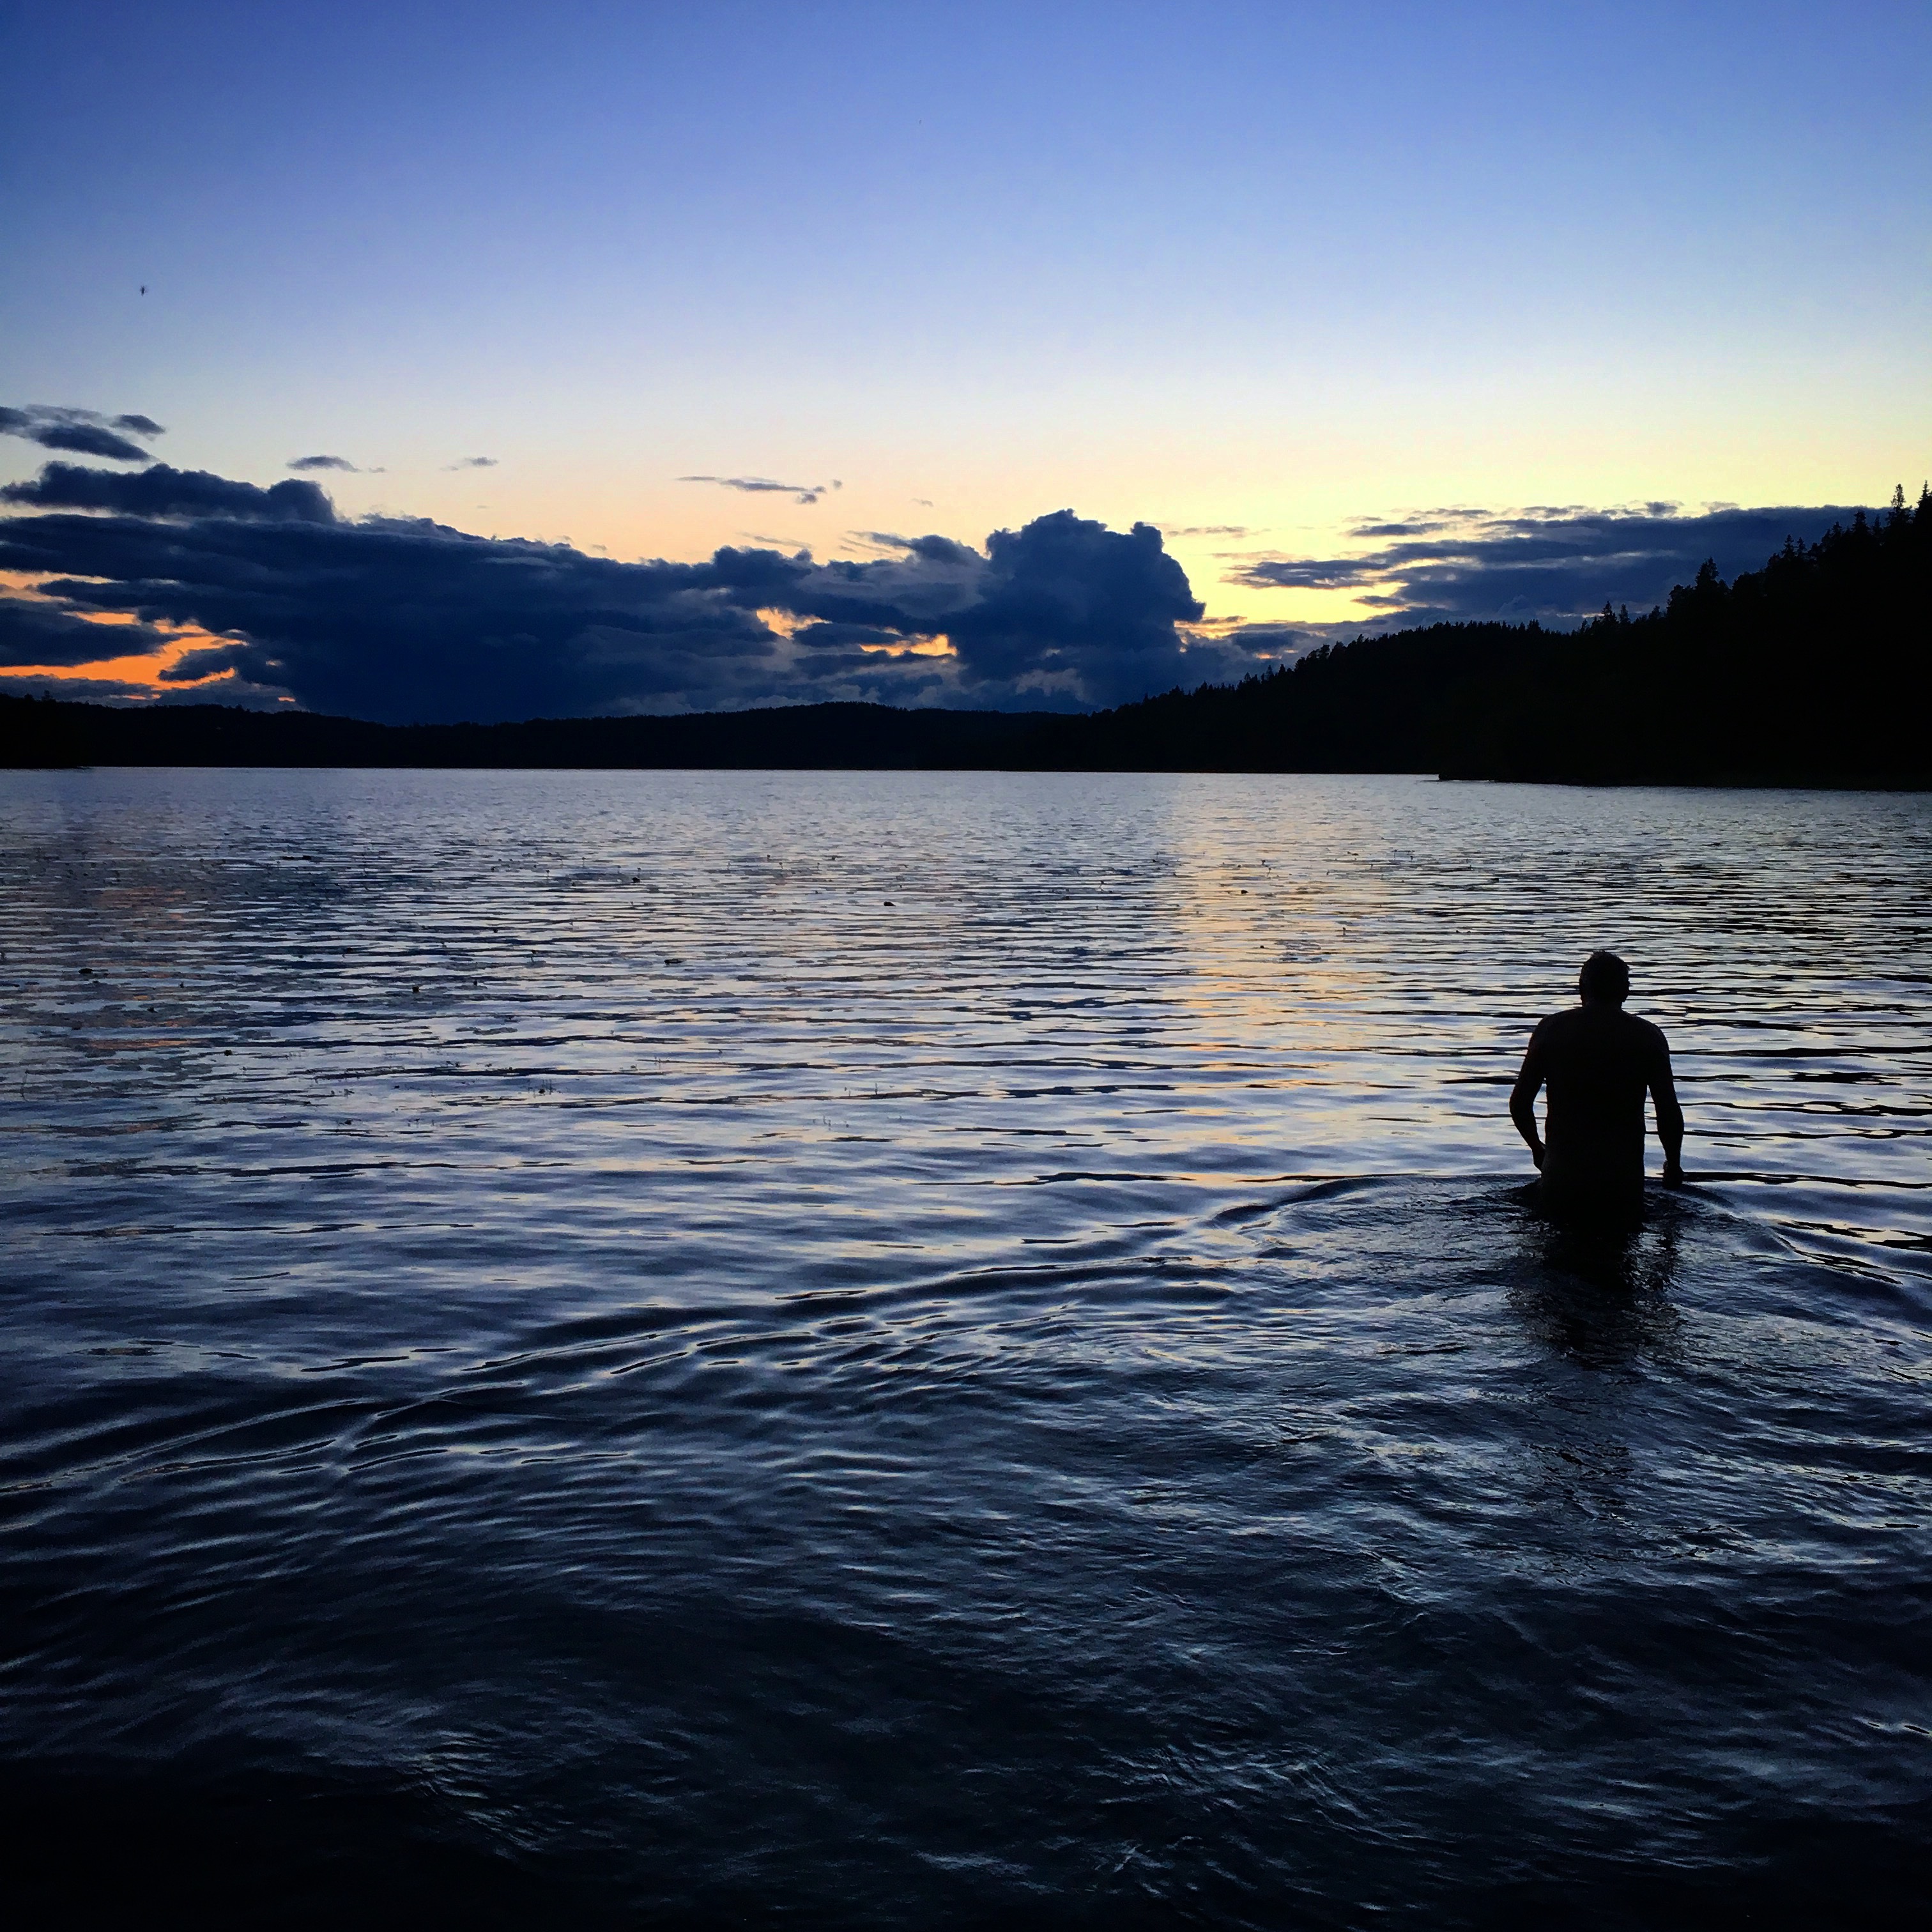
sea, coast, water, nature, ocean, horizon, silhouette, mountain, cloud, sunrise, sunset, morning, shore, lake, dawn, summer, dusk, evening, reflection, vehicle, holiday, bay, fjord, arctic, sweden, bath, loch, himmel, summer pictures, evening bath